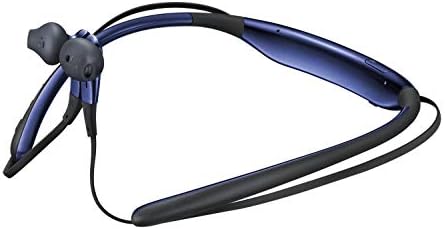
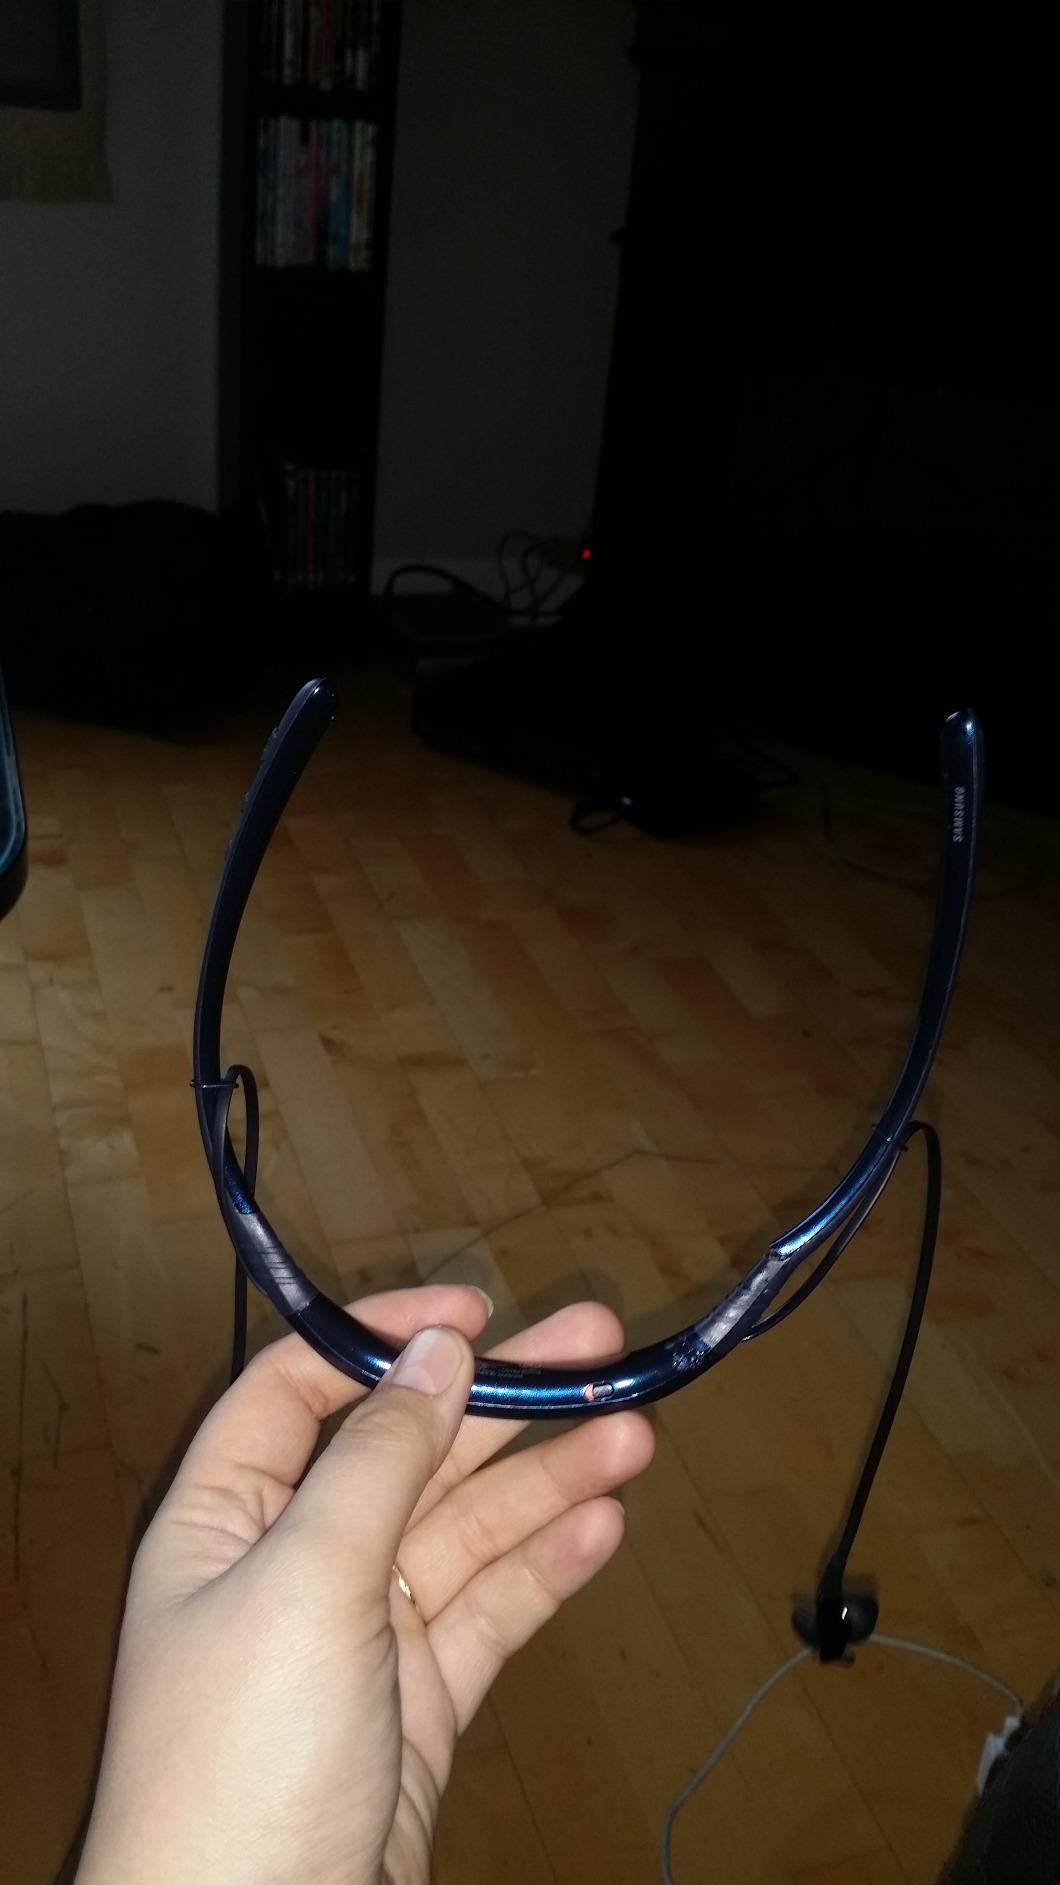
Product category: headphones
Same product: yes